183rd Tunnelling Company

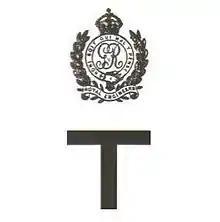

The 183rd Tunnelling Company was one of the tunnelling companies of the Royal Engineers created by the British Army during World War I. The tunnelling units were occupied in offensive and defensive mining involving the placing and maintaining of mines under enemy lines, as well as other underground work such as the construction of deep dugouts for troop accommodation, the digging of subways, saps (a narrow trench dug to approach enemy trenches), cable trenches and underground chambers for signals and medical services.